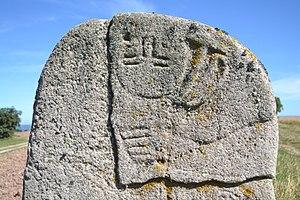
Statue-menhir du Plo de Mas Viel, Mounès-Prohencoux, Aveyron.
Le département de l'Aveyron est le premier département français par le nombre de sites mégalithiques recensés. Les dolmens se caractérisent par une forte concentration géographique et une très grande homogénéité architecturale. A contrario, les menhirs au sens strict y sont rares mais de nombreuses statues-menhirs y ont été découvertes. Cet ensemble mégalithique comporte plusieurs influences architecturales plus ou moins prononcées. Sa période d'édification correspond au Chalcolithique et au Bronze ancien.